Coriole Vineyards

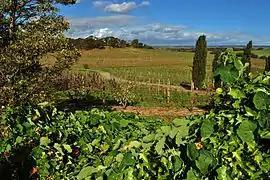
Vineyard at Coriole Wines

The original house and barn were built around 1860. The property was known as Clark Hill and owned by Robert Balderston, who may have planted the first Shiraz vineyard in the late 1800s or early 1900s. In 1962, after several changes in ownership, Coriole was sold to John Snell, who established Australia's first organic winery, Chateau Bon Sante, and built a small winery, which forms the basis of the existing modern winery.